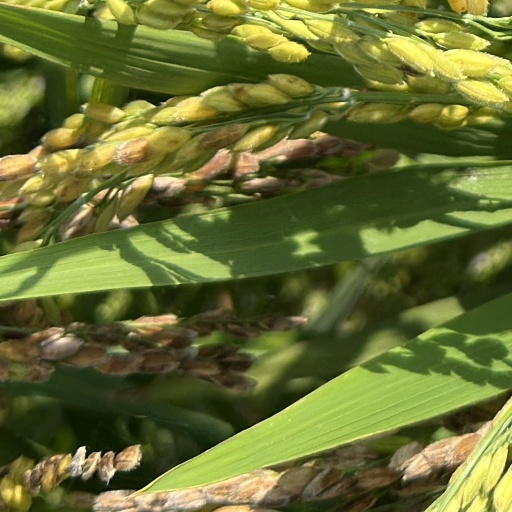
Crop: rice